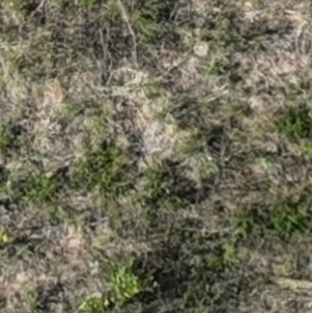
Month: july